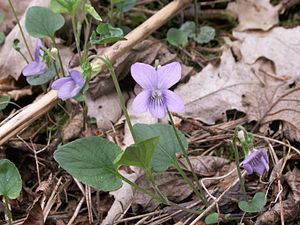
Hundeviol
Hundeviol, ofte skrevet hunde-viol, er en flerårig, 5-30 cm høj plante i viol-familien. Arten er udbredt i Europa, Nordasien og Grønland. Hundeviol kan ligne kratviol, men hundeviol mangler bladroset ved grunden. Blomsterne er sædvanligvis blå med gullig spore.